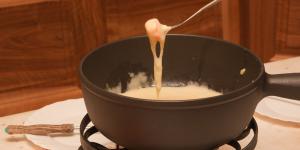
fondue de queso